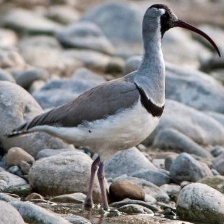
Species: IBISBILL
Scientific name: IBIDORHYNCHA STRUTHERSII